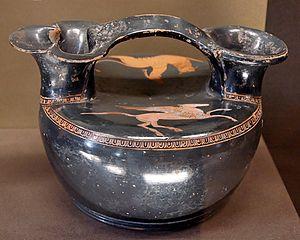
Face A
L'askos est un petit vase à versoir latéral muni d'une anse de panier, dont la forme dérive de la gourde et de l'outre. La forme a été employée par les Grecs antiques et par les Étrusques. Le nom est moderne ; on ignore celui que les Grecs donnaient à cette forme.